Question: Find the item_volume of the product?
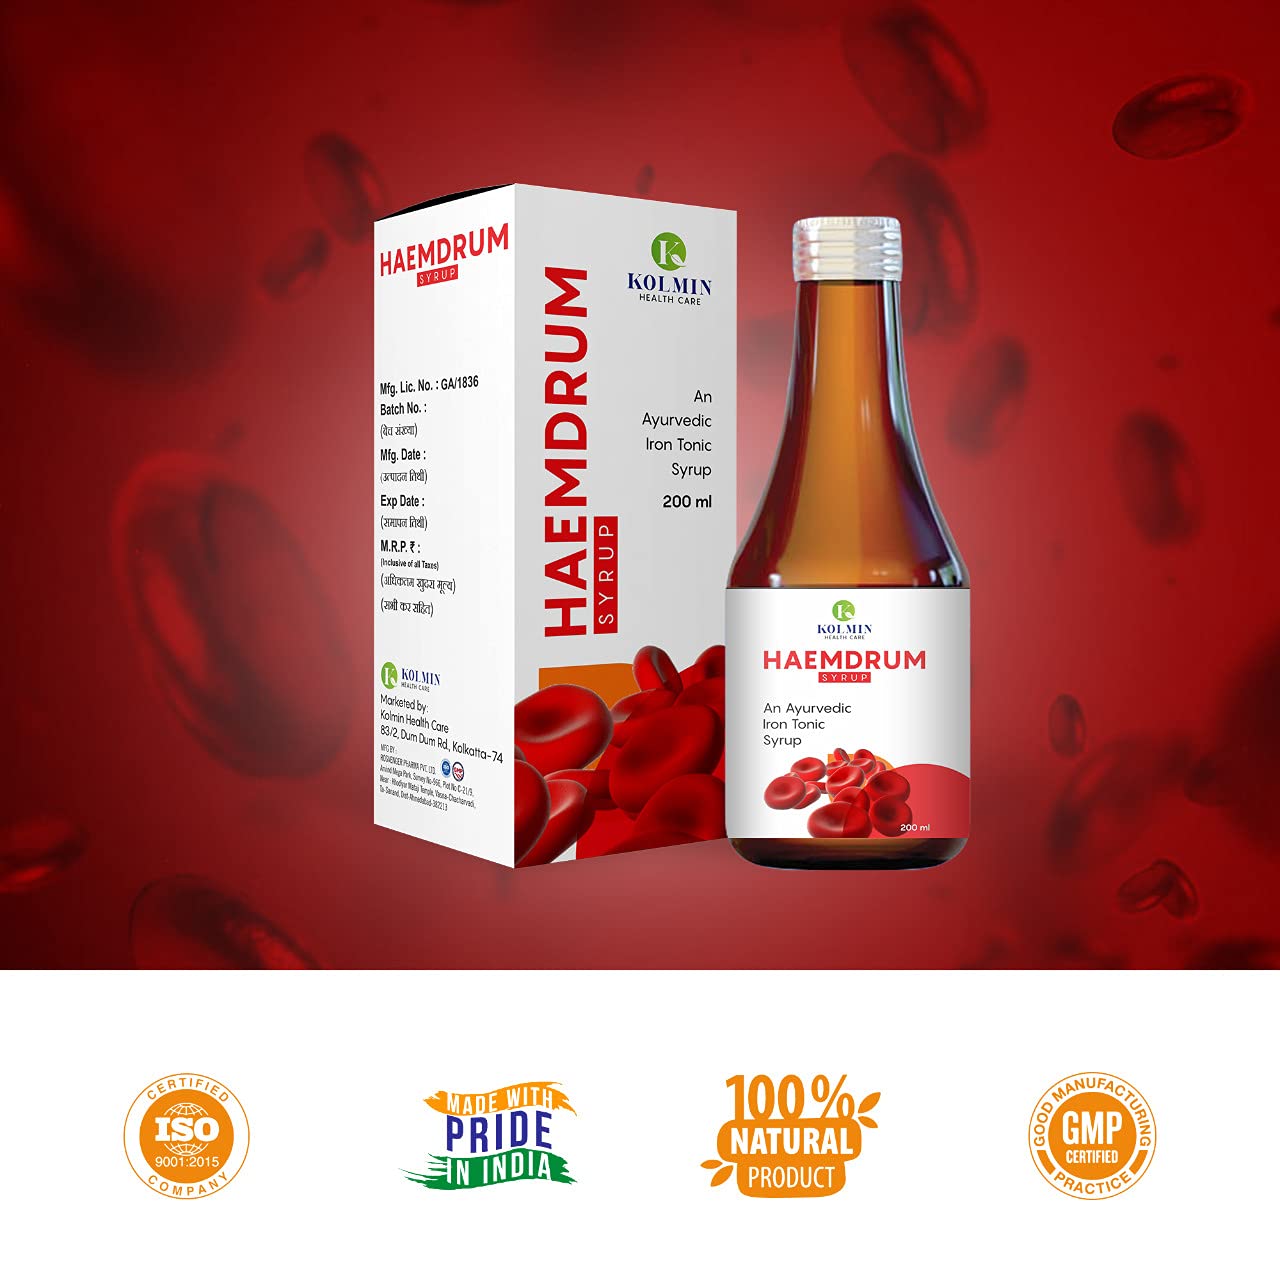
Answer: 1836.0 gallon